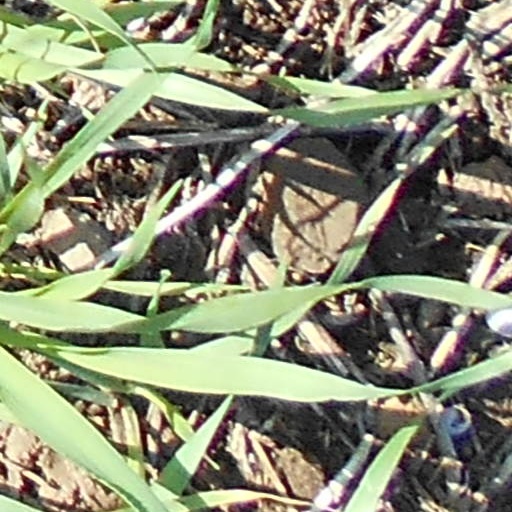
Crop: wheat